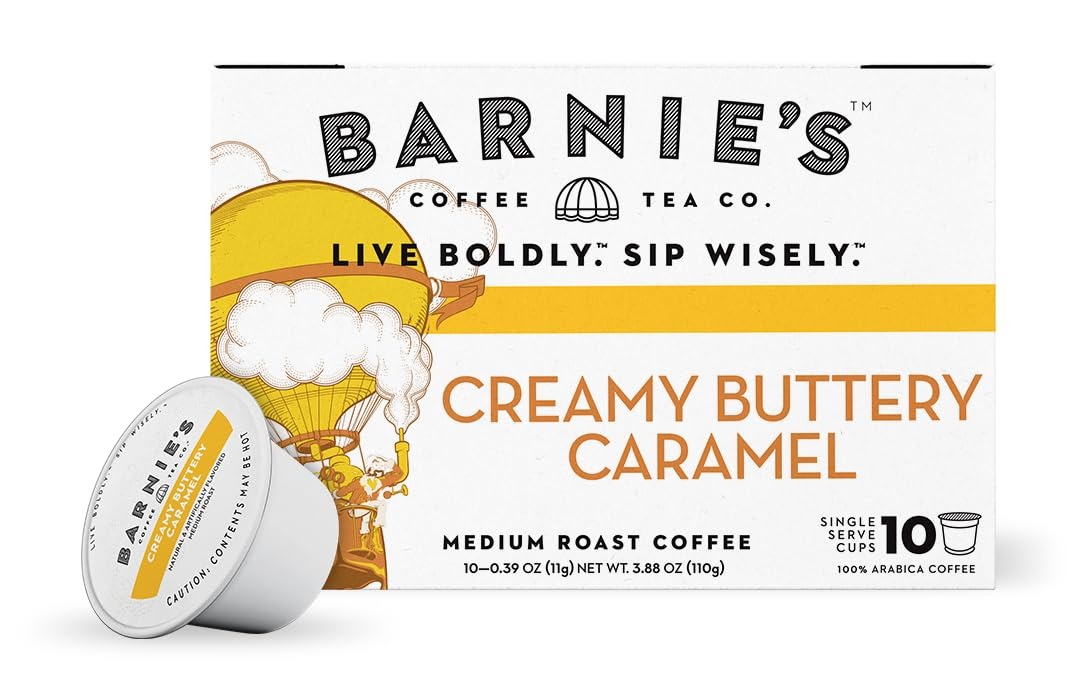
Item Name: BARNIE'S COFFEE TEA CO., Single Serve Pods and Smooth Flavor Gluten and Fat Free Medium Roast Compatible with Keurig Brewers, Creamy Buttery Caramel, 10 Count
Bullet Point 1: 10 SINGLE SERVE CUPS - You Will Receive 10 Single Serve K-Cups of Barnie's Creamy Buttery Caramel Single Serve Coffee
Bullet Point 2: SMOOTH AND SWEET - The Creamy Buttery Caramel Coffee's Complimentary Flavoring of Caramel and Butter Gives the Coffee a Smooth and Sweet Taste
Bullet Point 3: FRESH TASTE - The K Cup Design Protects the Creamy Buttery Caramel Coffee From Air, Light and Moisture to Give Your Morning Brew a Fresh Taste
Bullet Point 4: MEDIUM ROAST - Experience the Flavors, Smells and the Perfect Balance Between the Creamy Buttery Caramel Ground Coffee's Acidity and Body
Bullet Point 5: CONVENIENT - Barnie's Creamy Buttery Caramel Coffee K Cups are Easy to Clean and Leave Little to No Mess. Just Throw Out the K Cups When You Are Finished Enjoying Your Cup of Coffee
Value: 10.0
Unit: count

Price: 23.99